Grand Palace

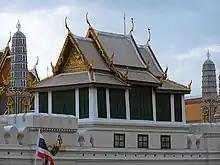
Phra Thinang Chai Chumpol

A miniature model of Mount Kailasa (เขาไกรลาสจำลอง), the mythical abode of Shiva, was built during the reign of King Rama IV. It is crowned with a miniature palace on its summit, used as the setting for an important ceremony called the royal tonsure ceremony. This ancient rite of passage would be performed for a prince or princess around the age of thirteen. Sometimes lasting seven days of festivities, the tonsure ceremony involved a purifying bath and the cutting of the traditional topknot hair of the royal child. The king himself cut the child's hair, which was later thrown into the Chao Phraya river as an offering. The foot of the mountain is populated with statues of mythical animals from the Himavanta Forest. It is situated behind the walkway between the Dusit Maha Prasat Throne Hall and Ho Plueng Krueng. This area is considered part of the Inner Court and is not open to the public.